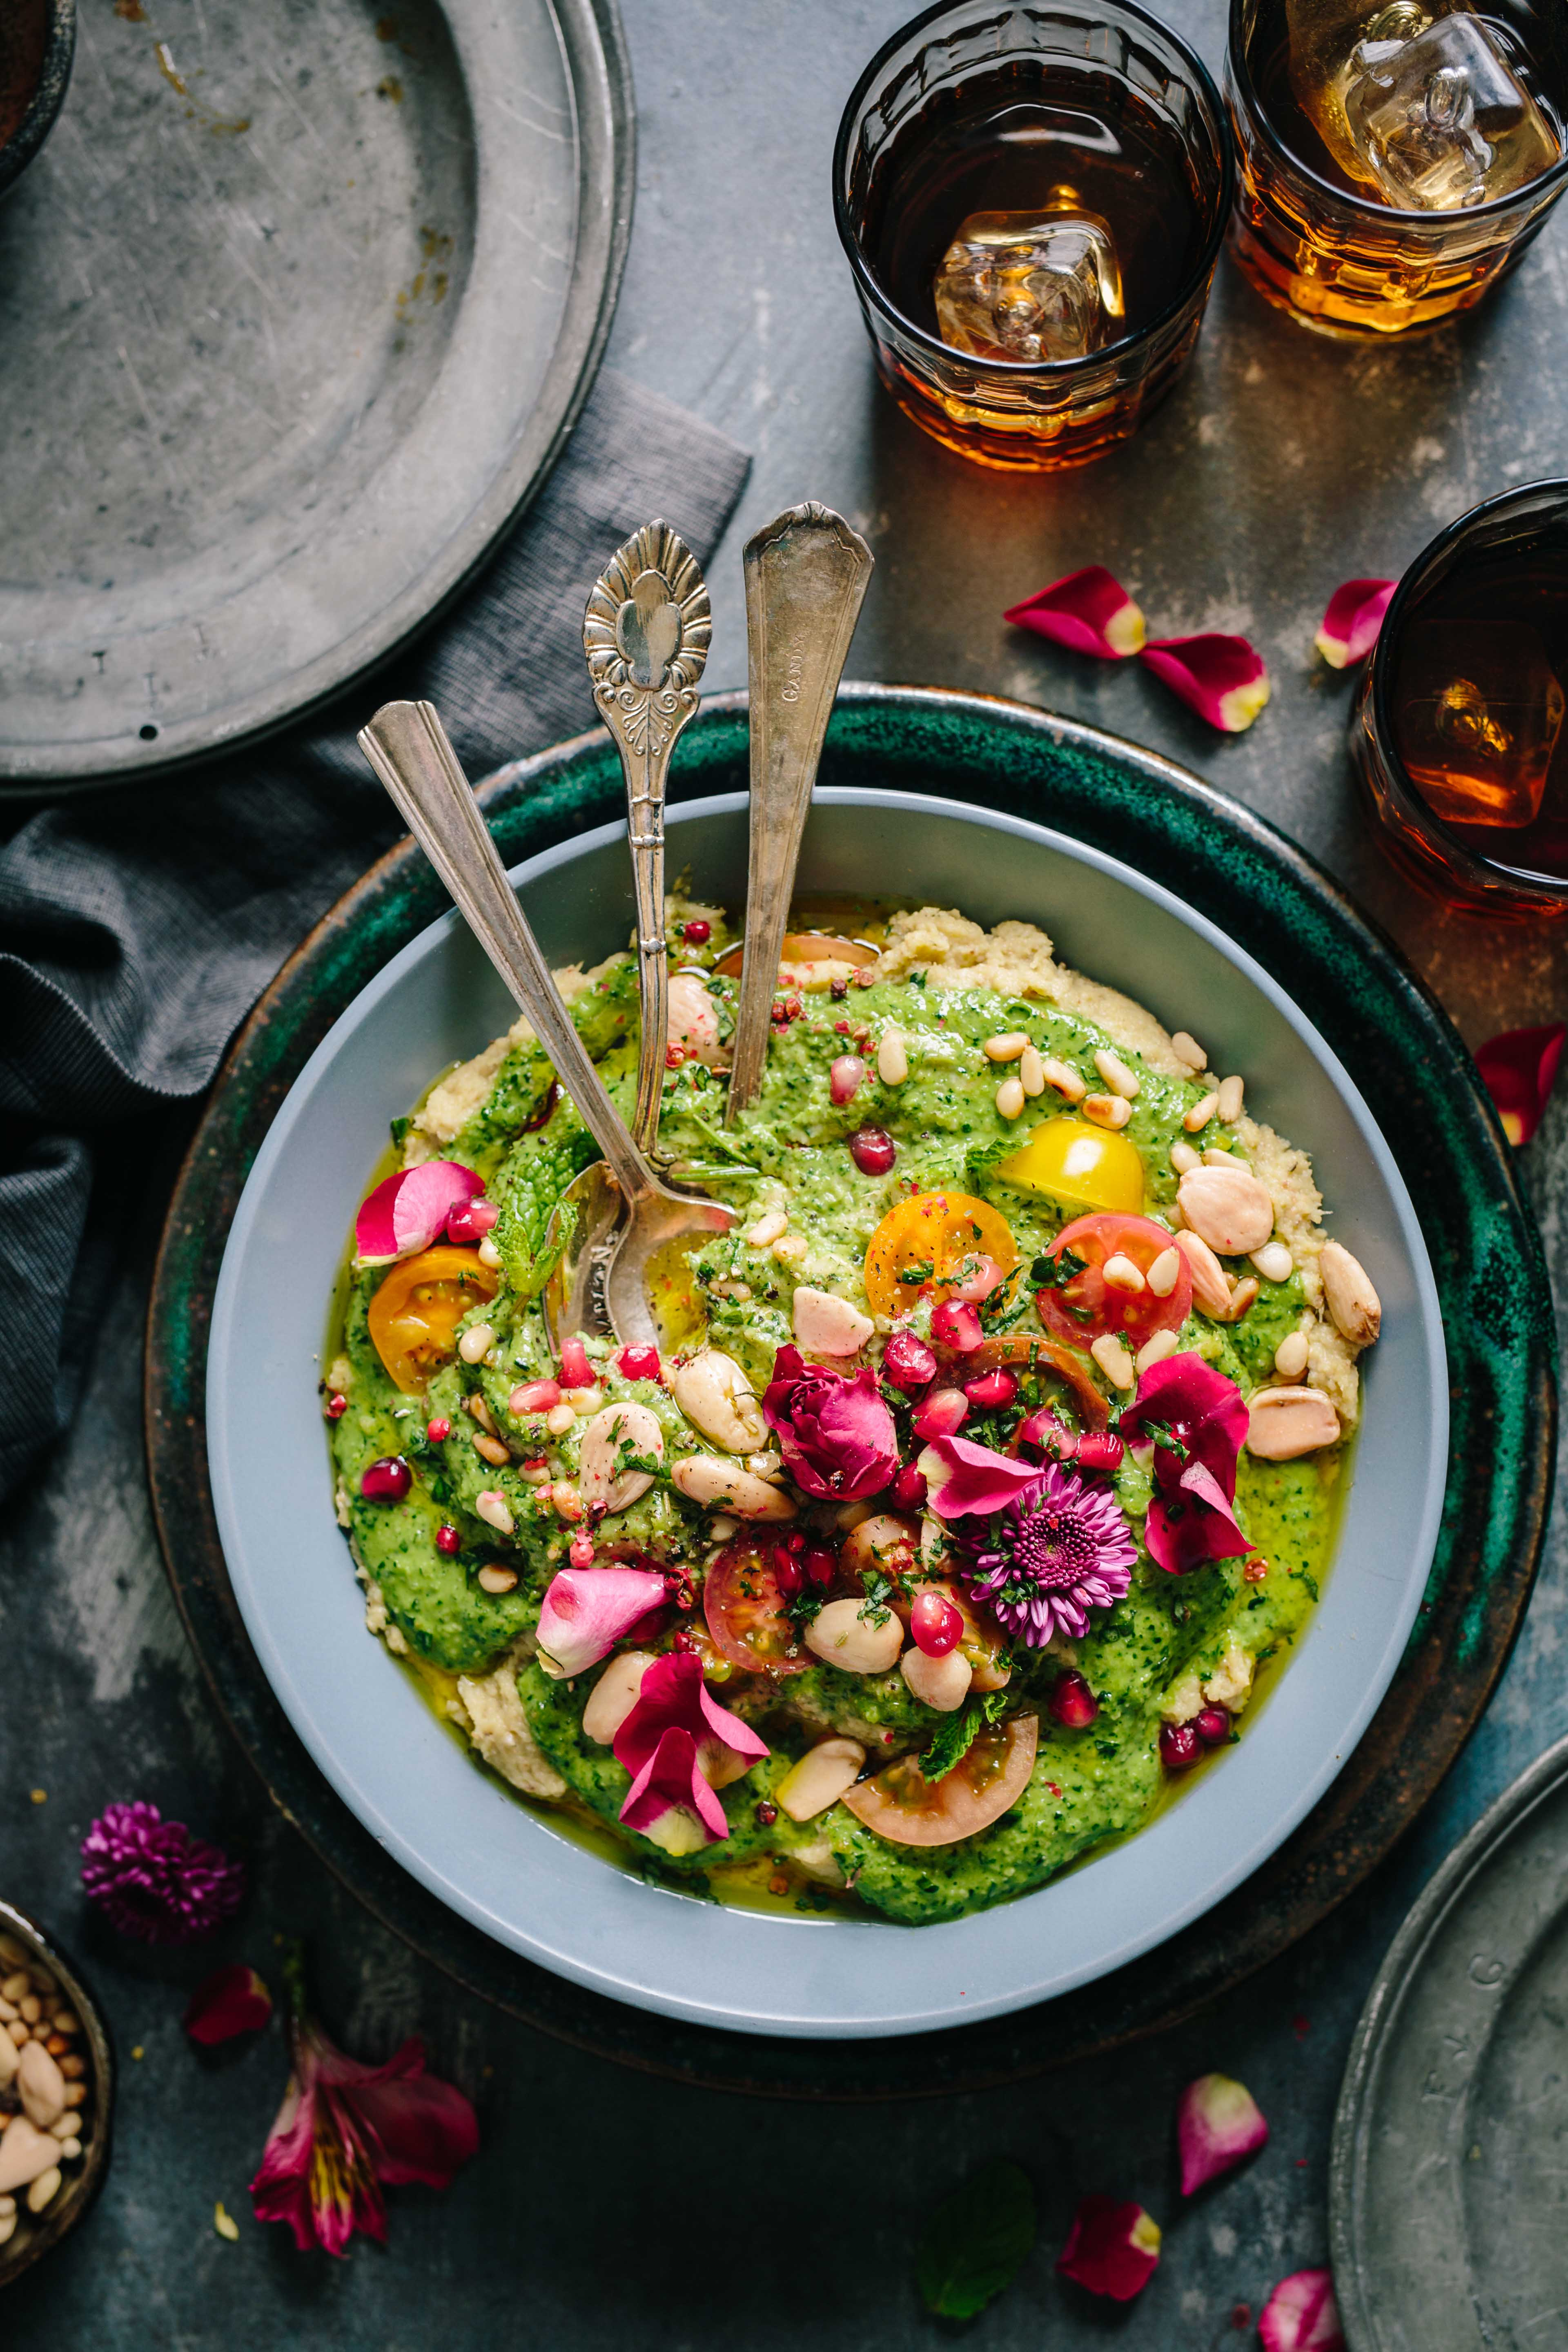
dish, meal, food, salad, produce, vegetable, cuisine